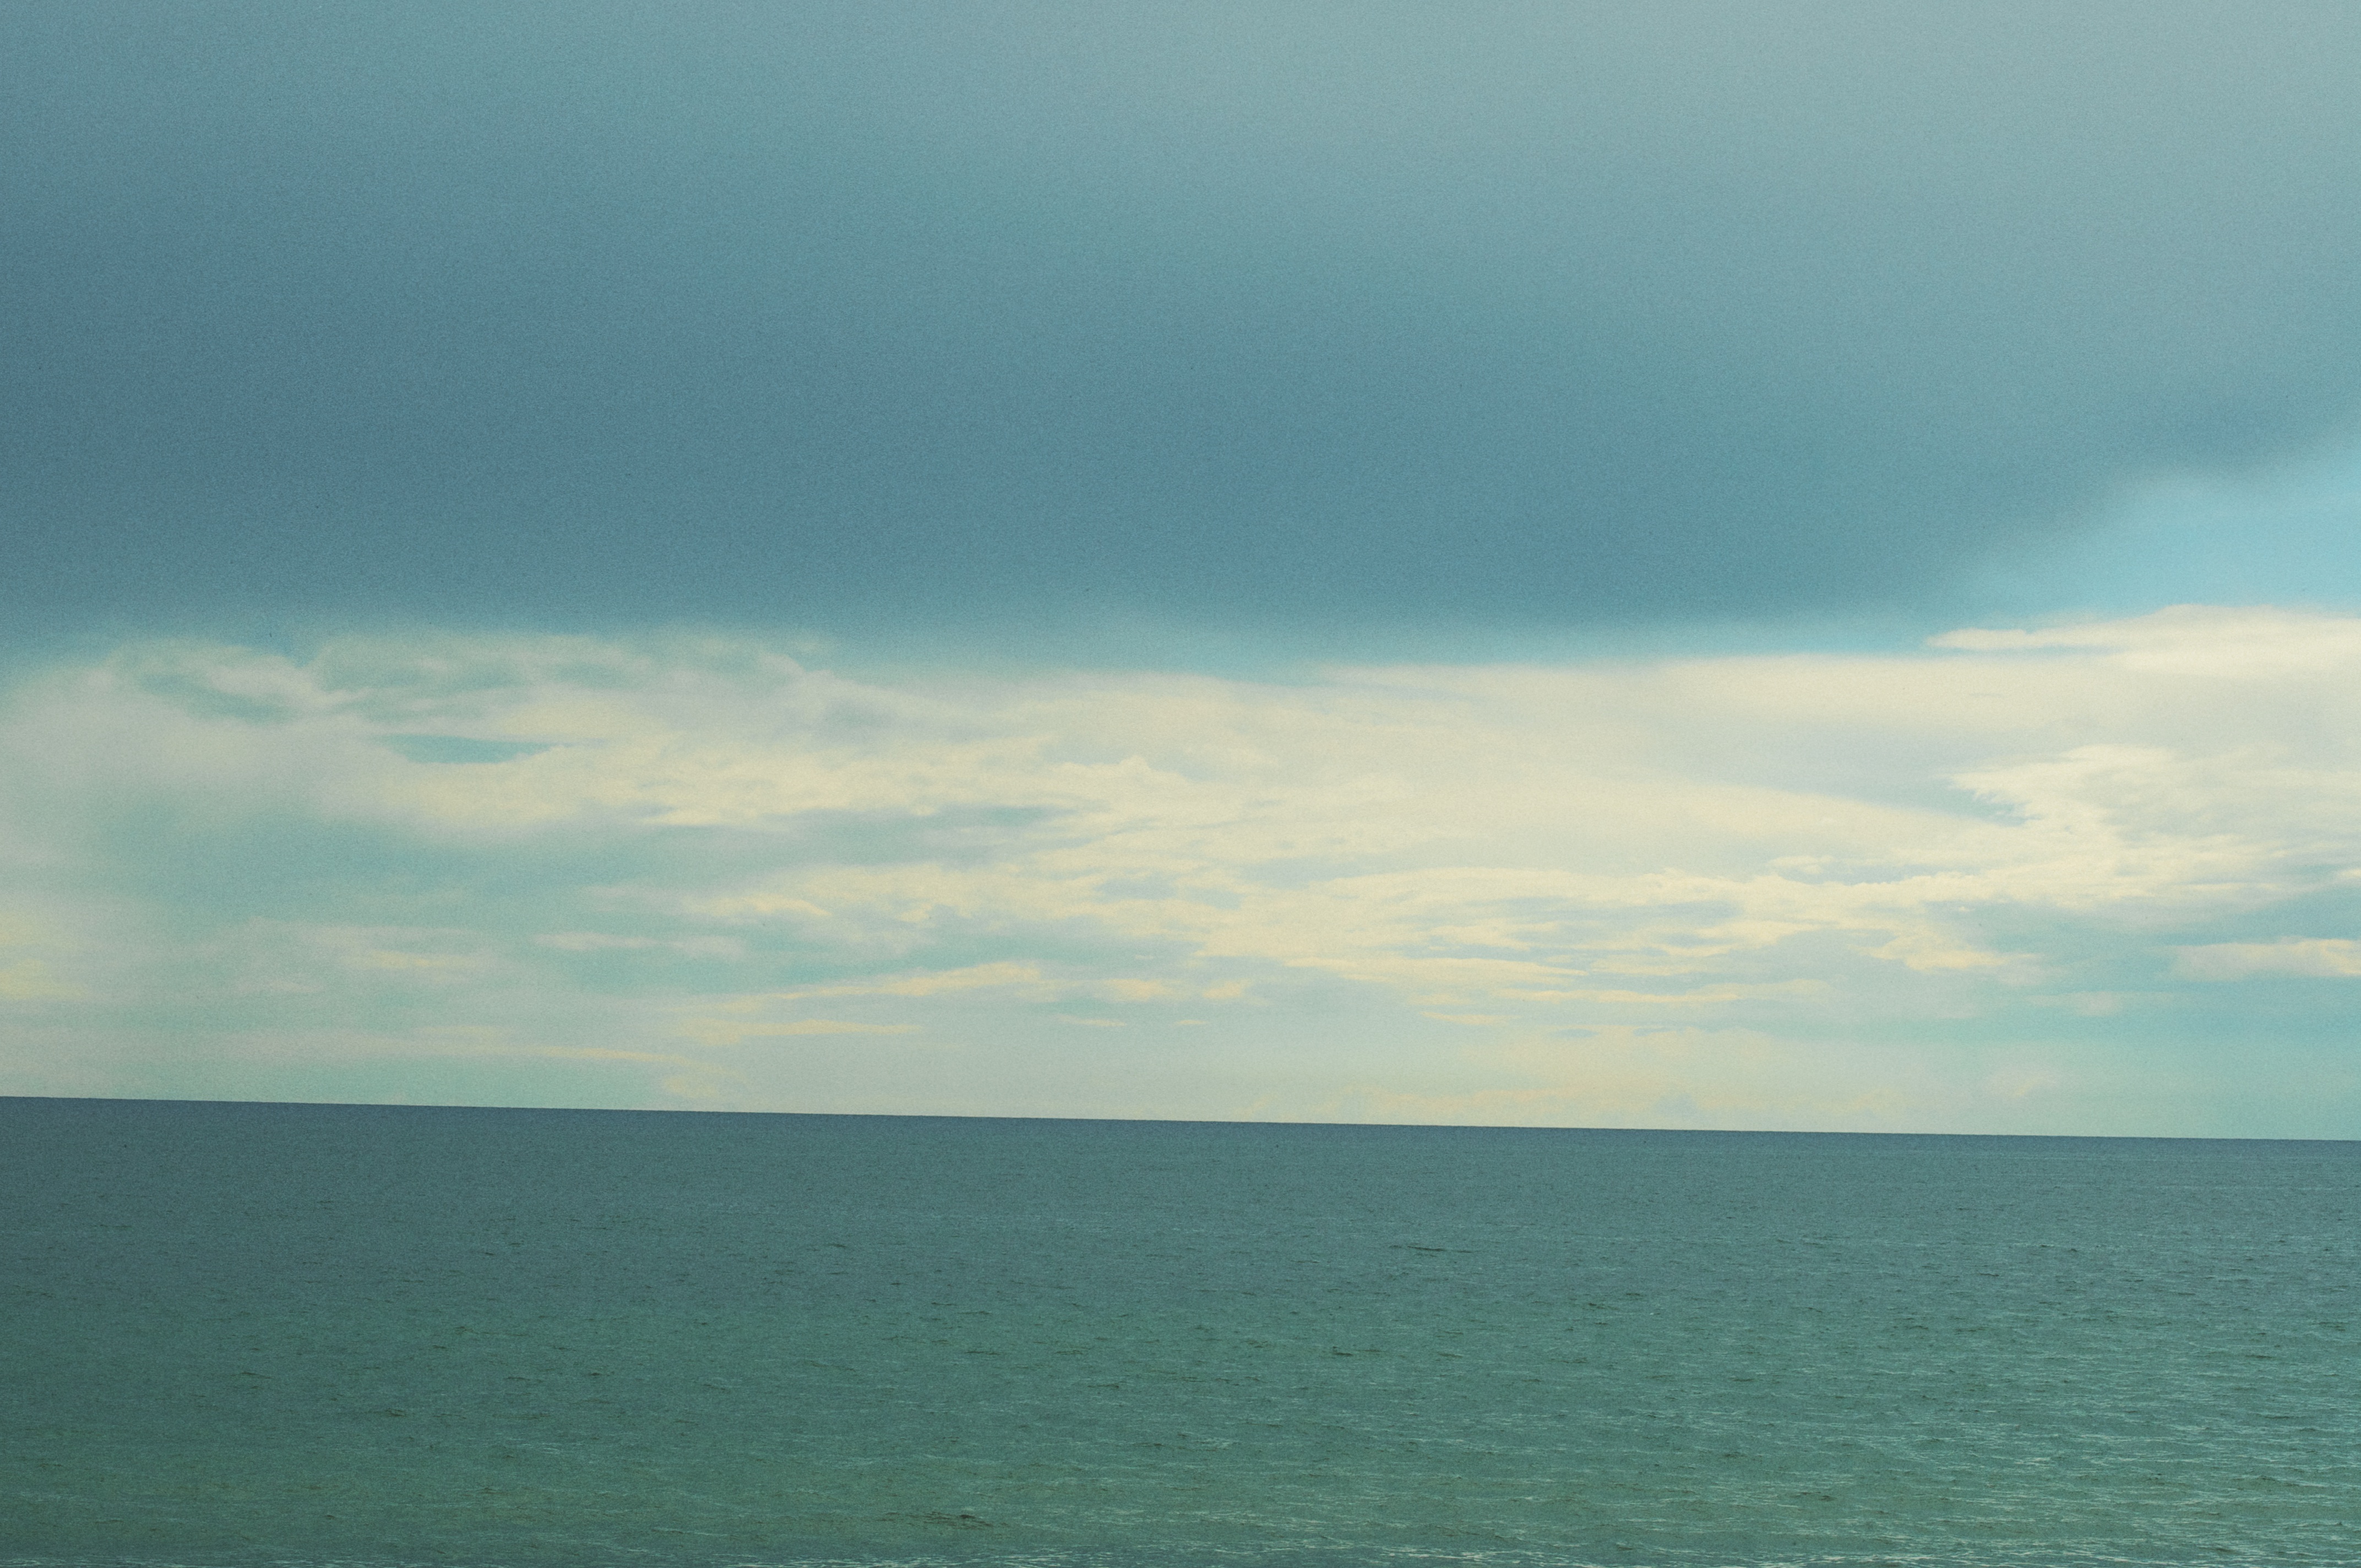
beach, sea, coast, ocean, horizon, cloud, sky, sunlight, morning, shore, wave, dawn, dusk, bay, body of water, meteorological phenomenon, atmospheric phenomenon, wind wave